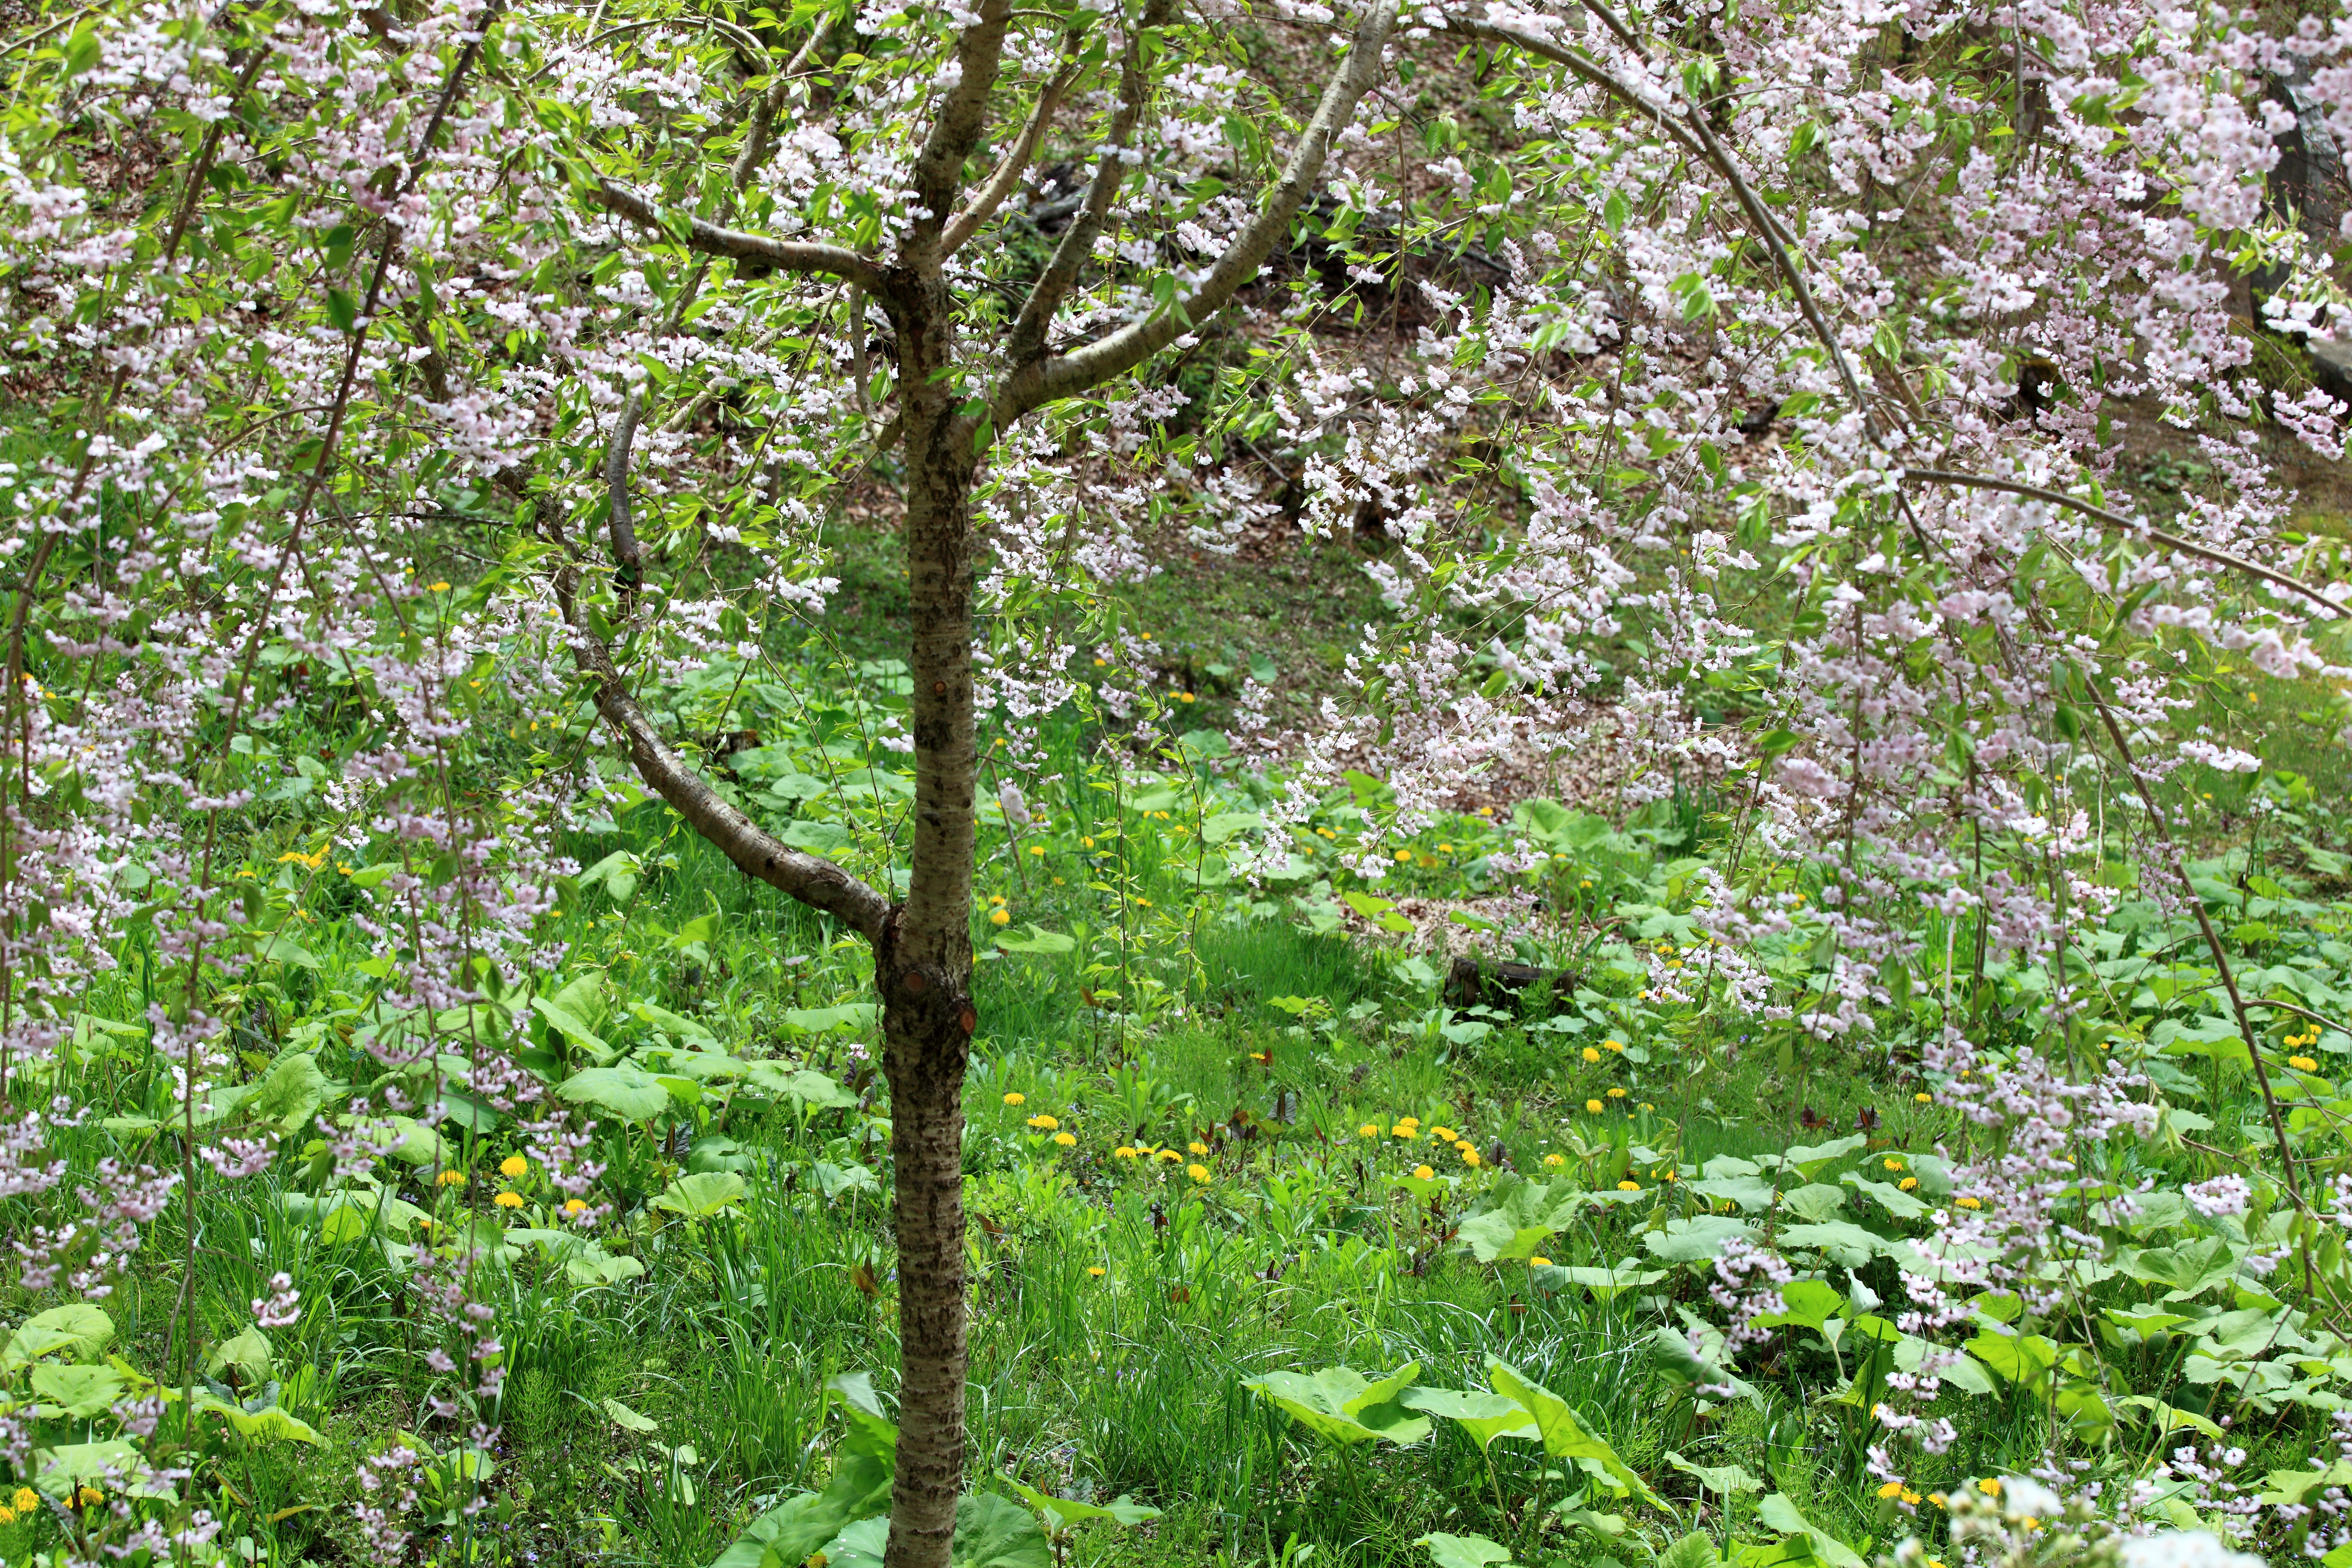
tree, forest, branch, blossom, plant, meadow, leaf, flower, high, produce, flora, wildflower, cool image, vegetation, shrub, blossoms, deciduous, 5d, sakura, hires, woodland, habitat, markii, ecosystem, cherry, hi, res, resolution, iwate, tohno, toonoshi, fukusenji, flowering plant, natural environment, woody plant, temperate broadleaf and mixed forest, land plant